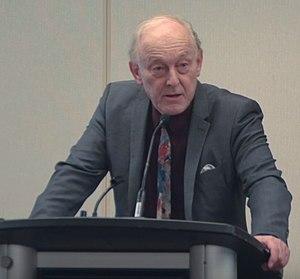
Conférence En direct d'Alep présenté à Montréal le 28 janvier 2017. Michel Chossudovsky est un économiste canadien, professeur à la faculté des sciences sociales de l'université d'Ottawa, fondateur et directeur du Centre de recherche sur la mondialisation à Montréal (Québec).
Michel Chossudovsky est un économiste canadien, ancien professeur à la faculté des sciences sociales de l'université d'Ottawa, fondateur et directeur du Centre de recherche sur la mondialisation à Montréal. Il est aujourd'hui principalement connu pour ses diffusions de diverses théories du complot.